Cyclone Gillian

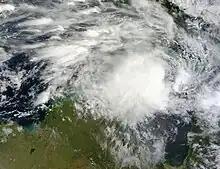
Cyclone Gillian approaching Cape York Peninsula on 8 March

A strengthening ridge to the south turned the storm to the southwest, bringing Gillian back over water; however, the circulation became poorly-defined and the convection decreased due to land interaction. Early on 11 March the JTWC discontinued advisories. When Gillian was downgraded to a tropical low, the proximity to land and continued wind shear prevented initial redevelopment. The system tracked westward through the Gulf of Carpentaria due to the ridge to the south, passing just north of Mornington Island on 12 March. The next day, the convection reorganised as the circulation became better defined. On 14 March, the JTWC again assessed a high potential for Gillian redeveloping into a tropical cyclone, noting the appearance of a central dense overcast. At 06:00 UTC on the same day, the BoM again upgraded Gillian to tropical cyclone status in the central Gulf of Carpentaria. Due to a weak trough in the region, the storm turned to the northeast. Increasing wind shear again caused the storm to lose organisation early on 15 March, prompting the BoM to downgrade Gillian to a tropical low.